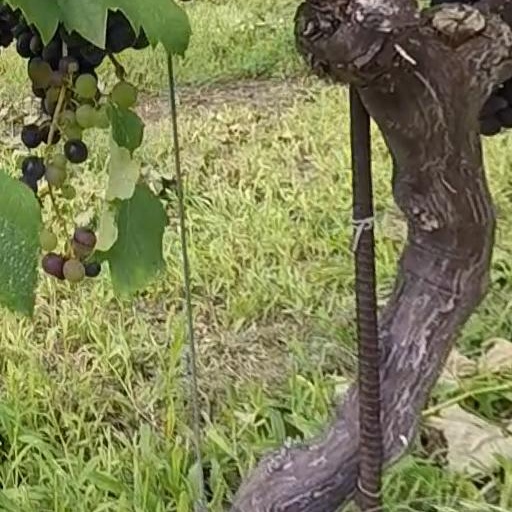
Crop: grape